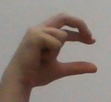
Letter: thal